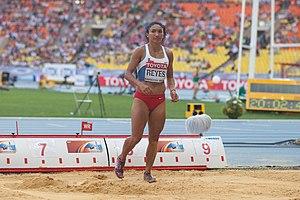
Macarena Rocío Reyes Meneses est une athlète chilienne, spécialiste des épreuves combinées et du saut en longueur.